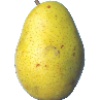
Label: pear_monster